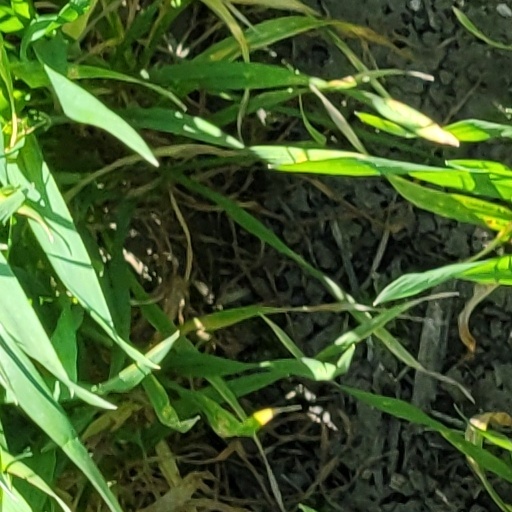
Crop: wheat